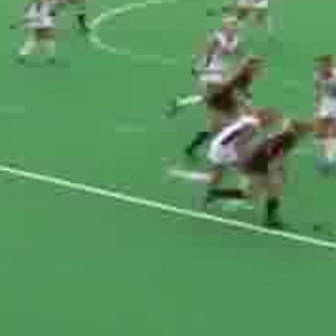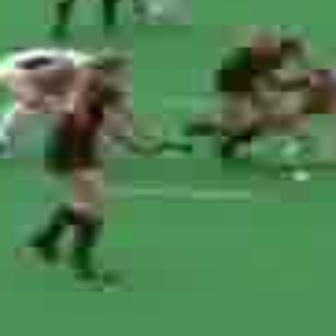
  Please identify the target specified by the bounding box [195,111,311,227] in the first image and locate it in the second image. Return the coordinates in [x_min,y_min,x_max,y_max] format.
Answer: [174,16,322,164]